Shawn Ku

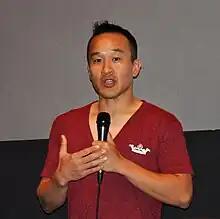
Ku at the screening of "Beautiful Boy" at the 2010 Toronto International Film Festival

Shawn Ku is a U.S. choreographer and motion picture director. He has also danced on Broadway, and acted in an independent feature-length film. Inspired by his family's personal connection to the Virginia Tech shooting and unexpected death of a visiting friend, Shawn Ku developed his 2010 film "Beautiful Boy" from those experiences.